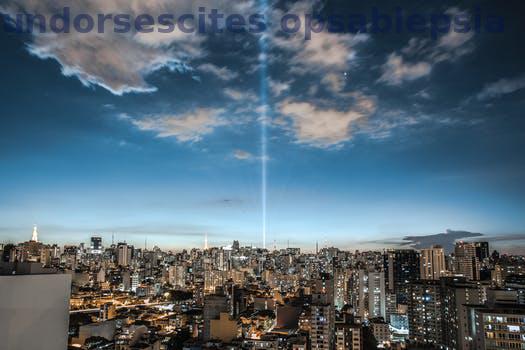
Label: Watermark